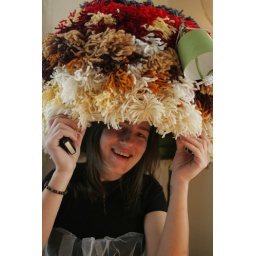
Laura by black hawk girl